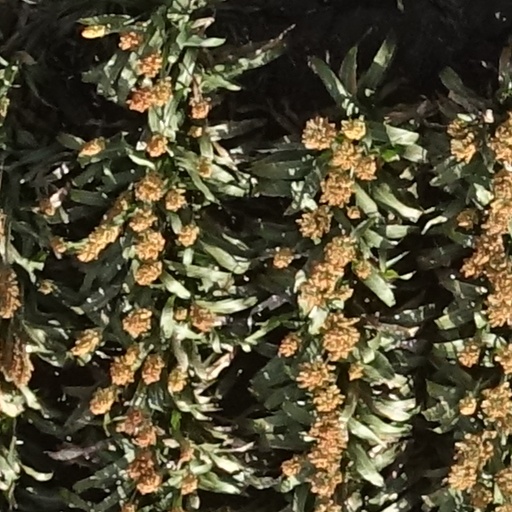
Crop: sorghum